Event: Nepal Earthquake
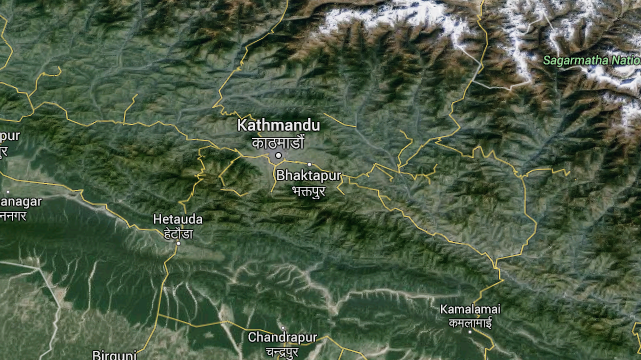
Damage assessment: no_damage